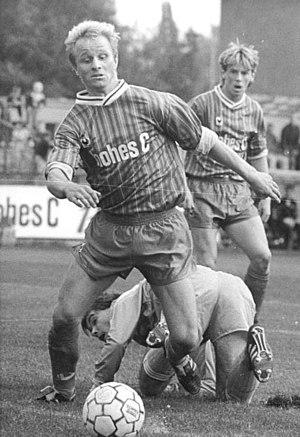
Dieter Kühn, né le 4 juillet 1956 à Leipzig, est un footballeur est-allemand.